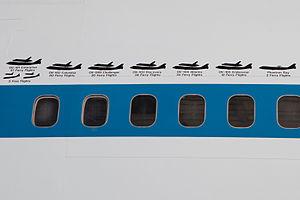
Le Boeing Phantom Ray est un drone de combat furtif développé par la société Boeing en tant que projet de recherche sur fonds propres. Il a approximativement la taille d'un avion de combat. C'est un appareil de démonstration mais aussi un prototype qui sera évalué dans le cadre d'une campagne de tests qui couvrent la surveillance, l'attaque au sol et les missions de ravitaillement en vol.